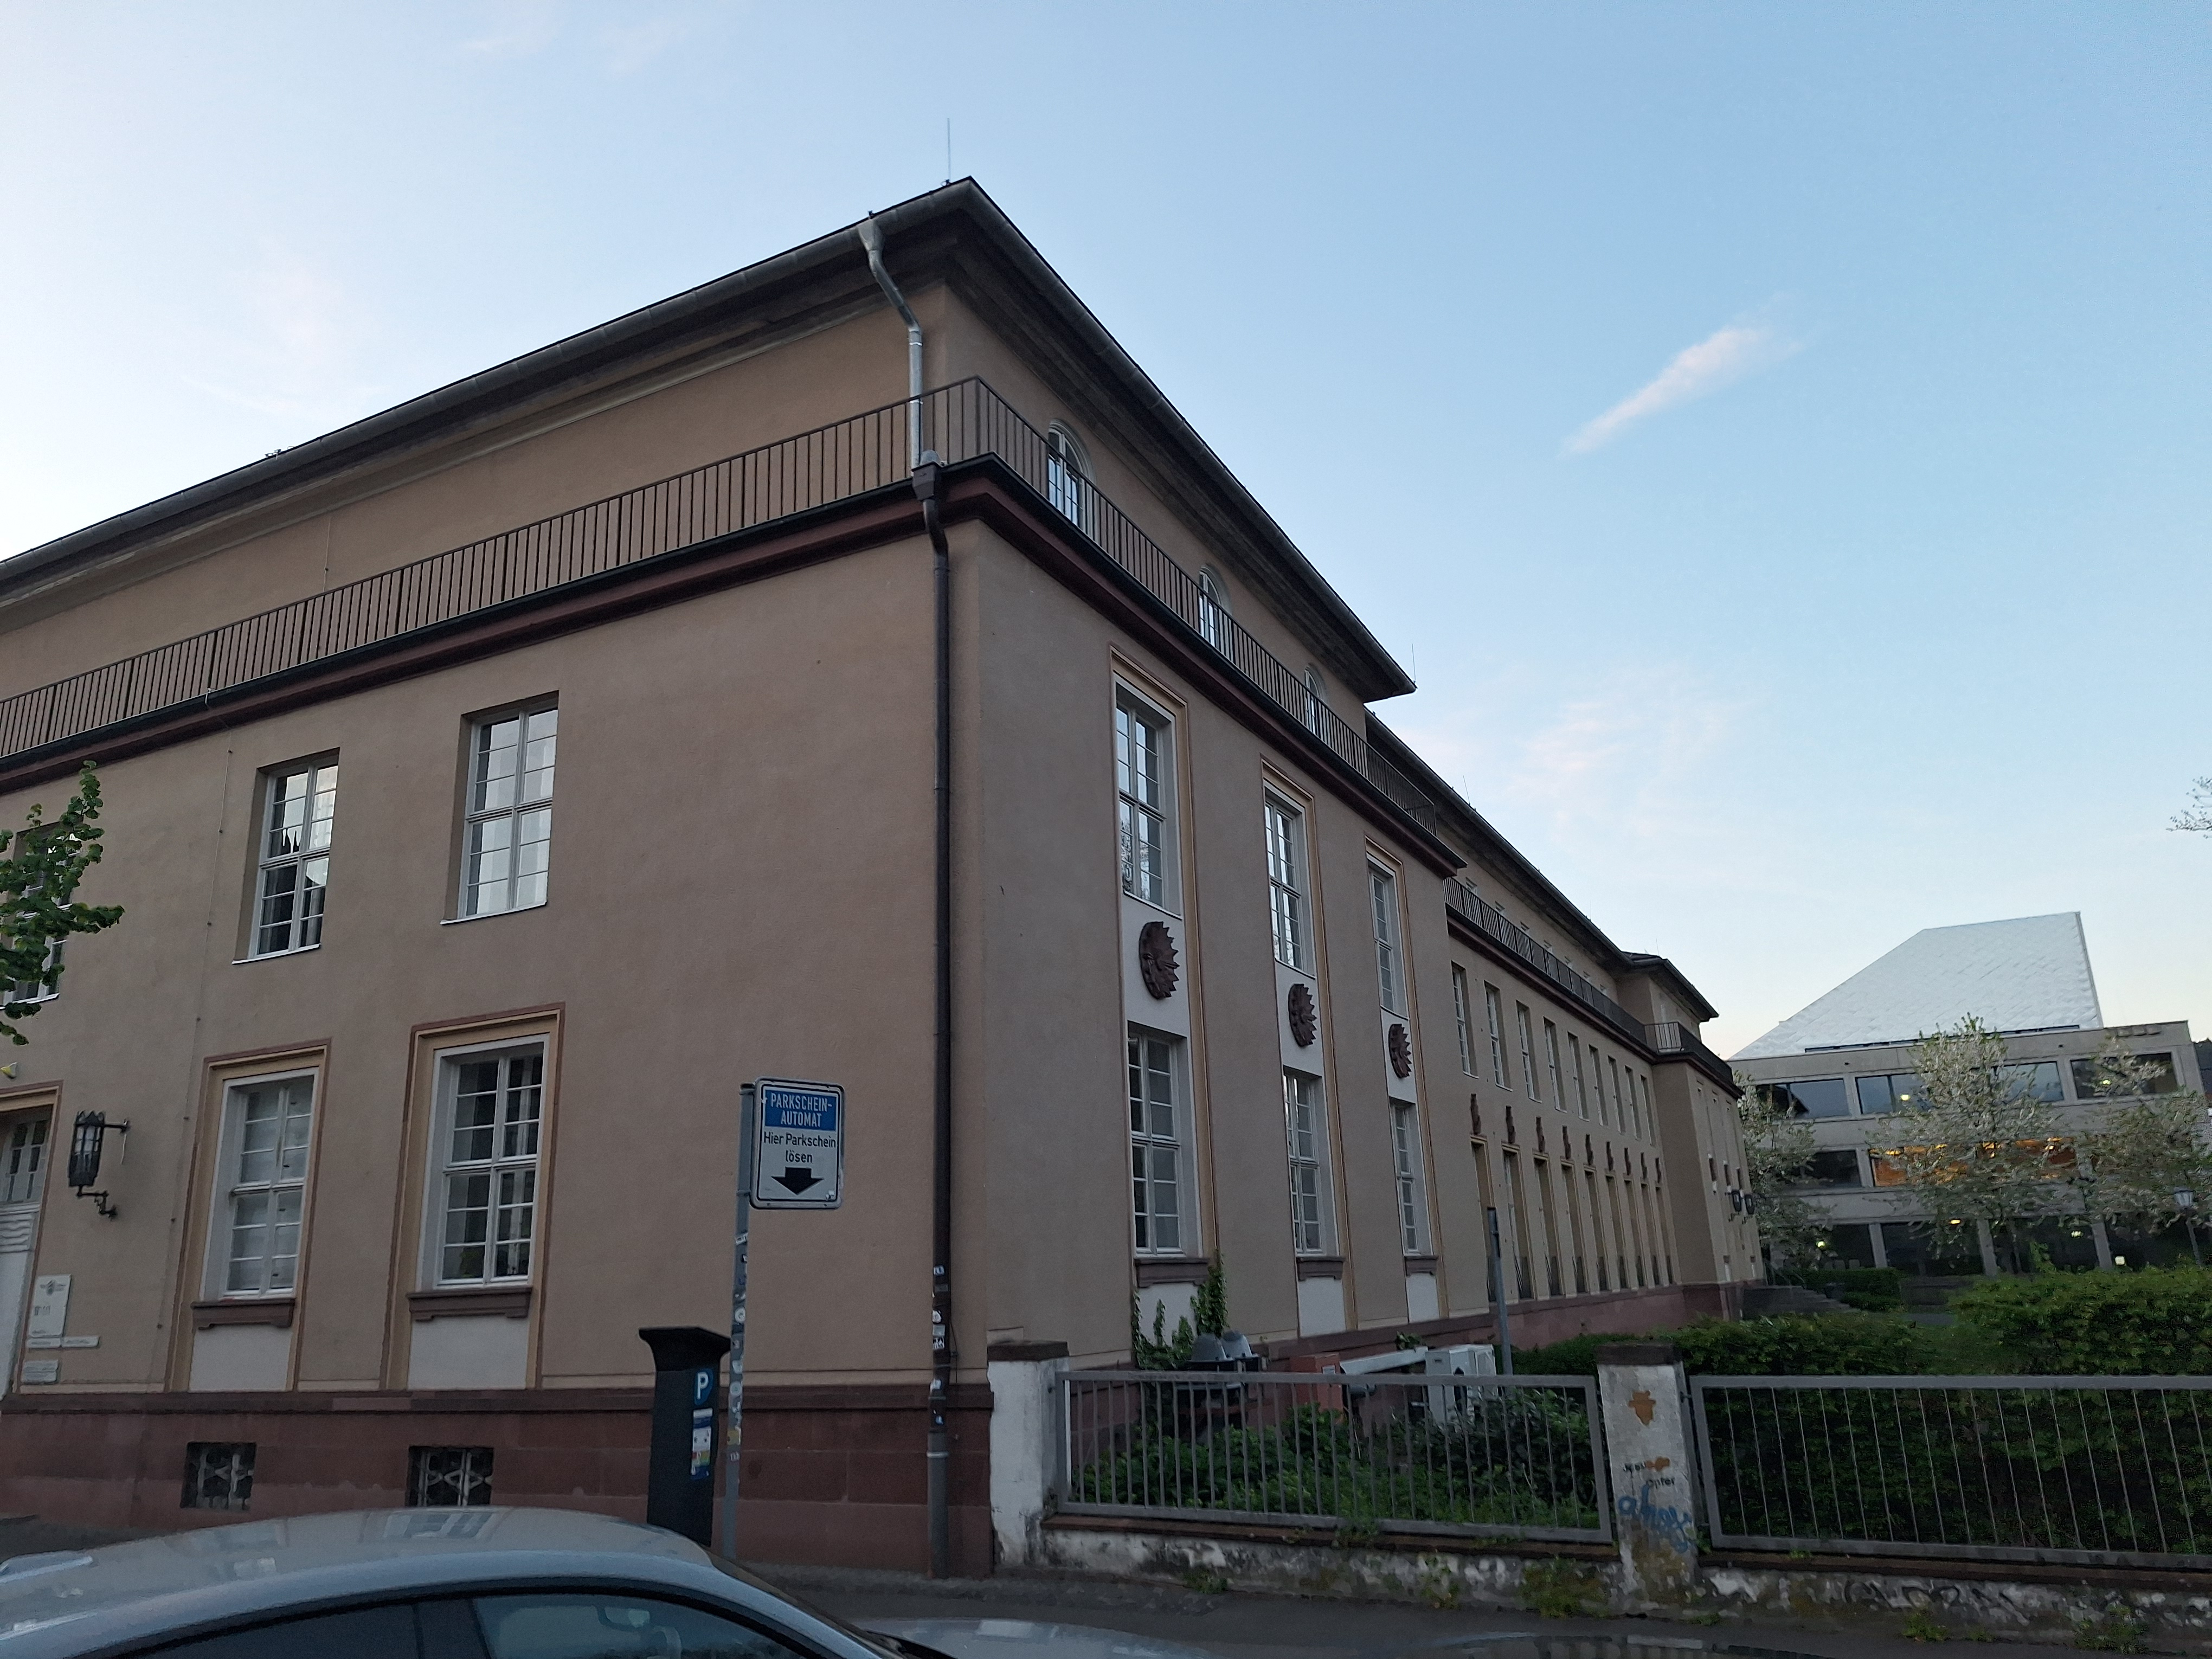
Building: Biegenstraße 11